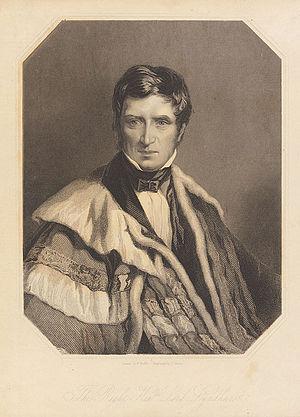
Benjamin Disraeli, né le 21 décembre 1804 et mort le 19 avril 1881 à Londres, est un homme d'État et écrivain britannique, Premier ministre du Royaume-Uni à deux reprises. Il joue un rôle central dans la création du Parti conservateur moderne dont il formalise la doctrine. Par sa grande influence sur la politique étrangère, il a associé les conservateurs à la gloire et à la puissance de l'Empire britannique.